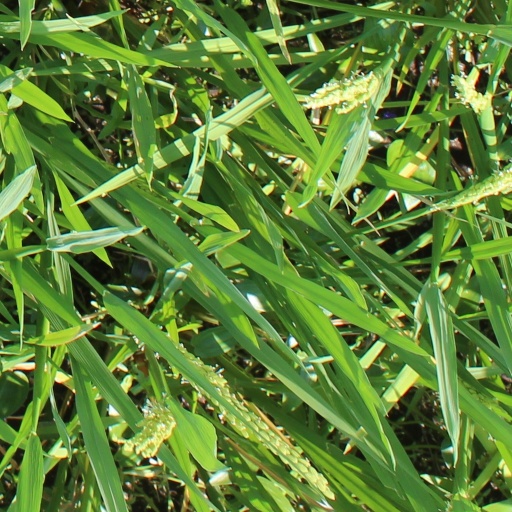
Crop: rice